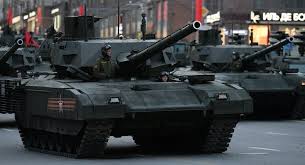
Label: Tank